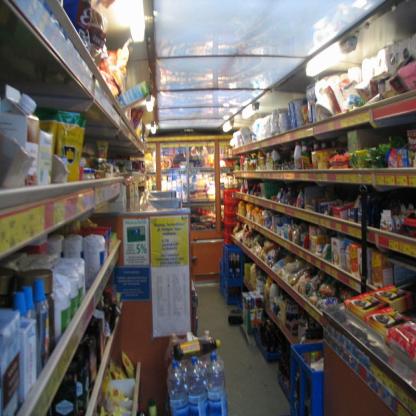
Scene: Indoor